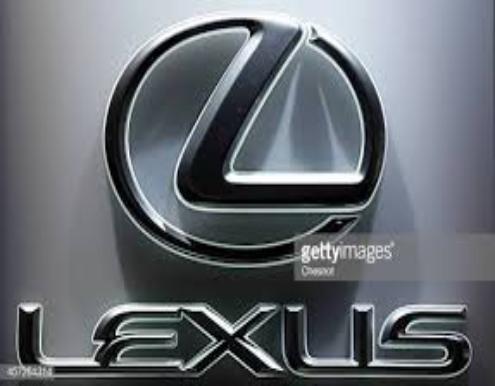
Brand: lexus-1
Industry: Transportation